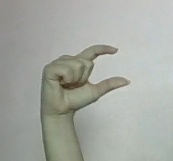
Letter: dal